2Baba

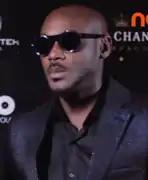
2face at the release of his album, "The Ascension" (2014)

Innocent Ujah Idibia MON (born 18 September 1975), known by his stage name 2Baba and formerly as 2Face Idibia, is a Nigerian singer-songwriter, record producer and philanthropist known for his solo debut album, "Face 2 Face". He is regarded as one of the "most influential" and greatest Afrobeats artists of all time following his contributions to Nigerian pop music in the 2000s.